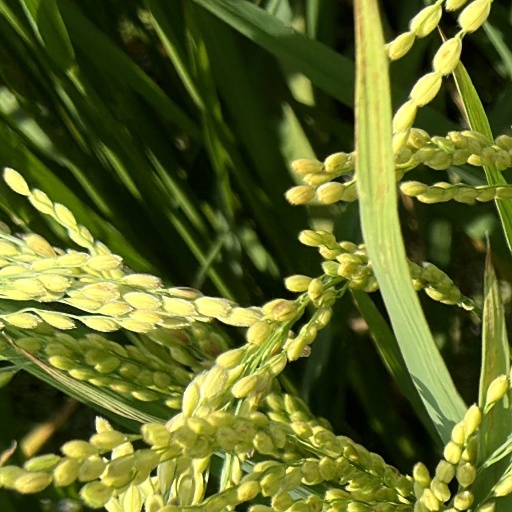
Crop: rice